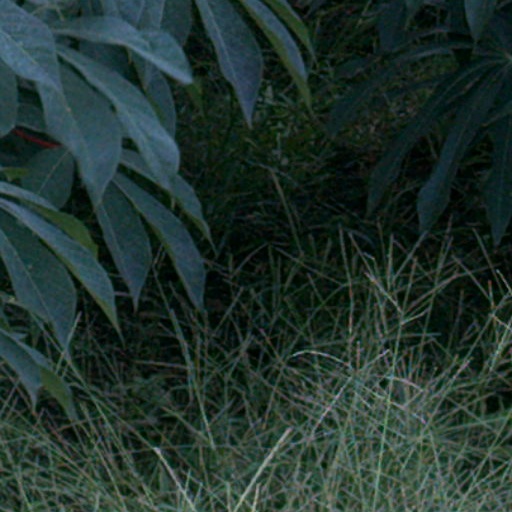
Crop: cassava